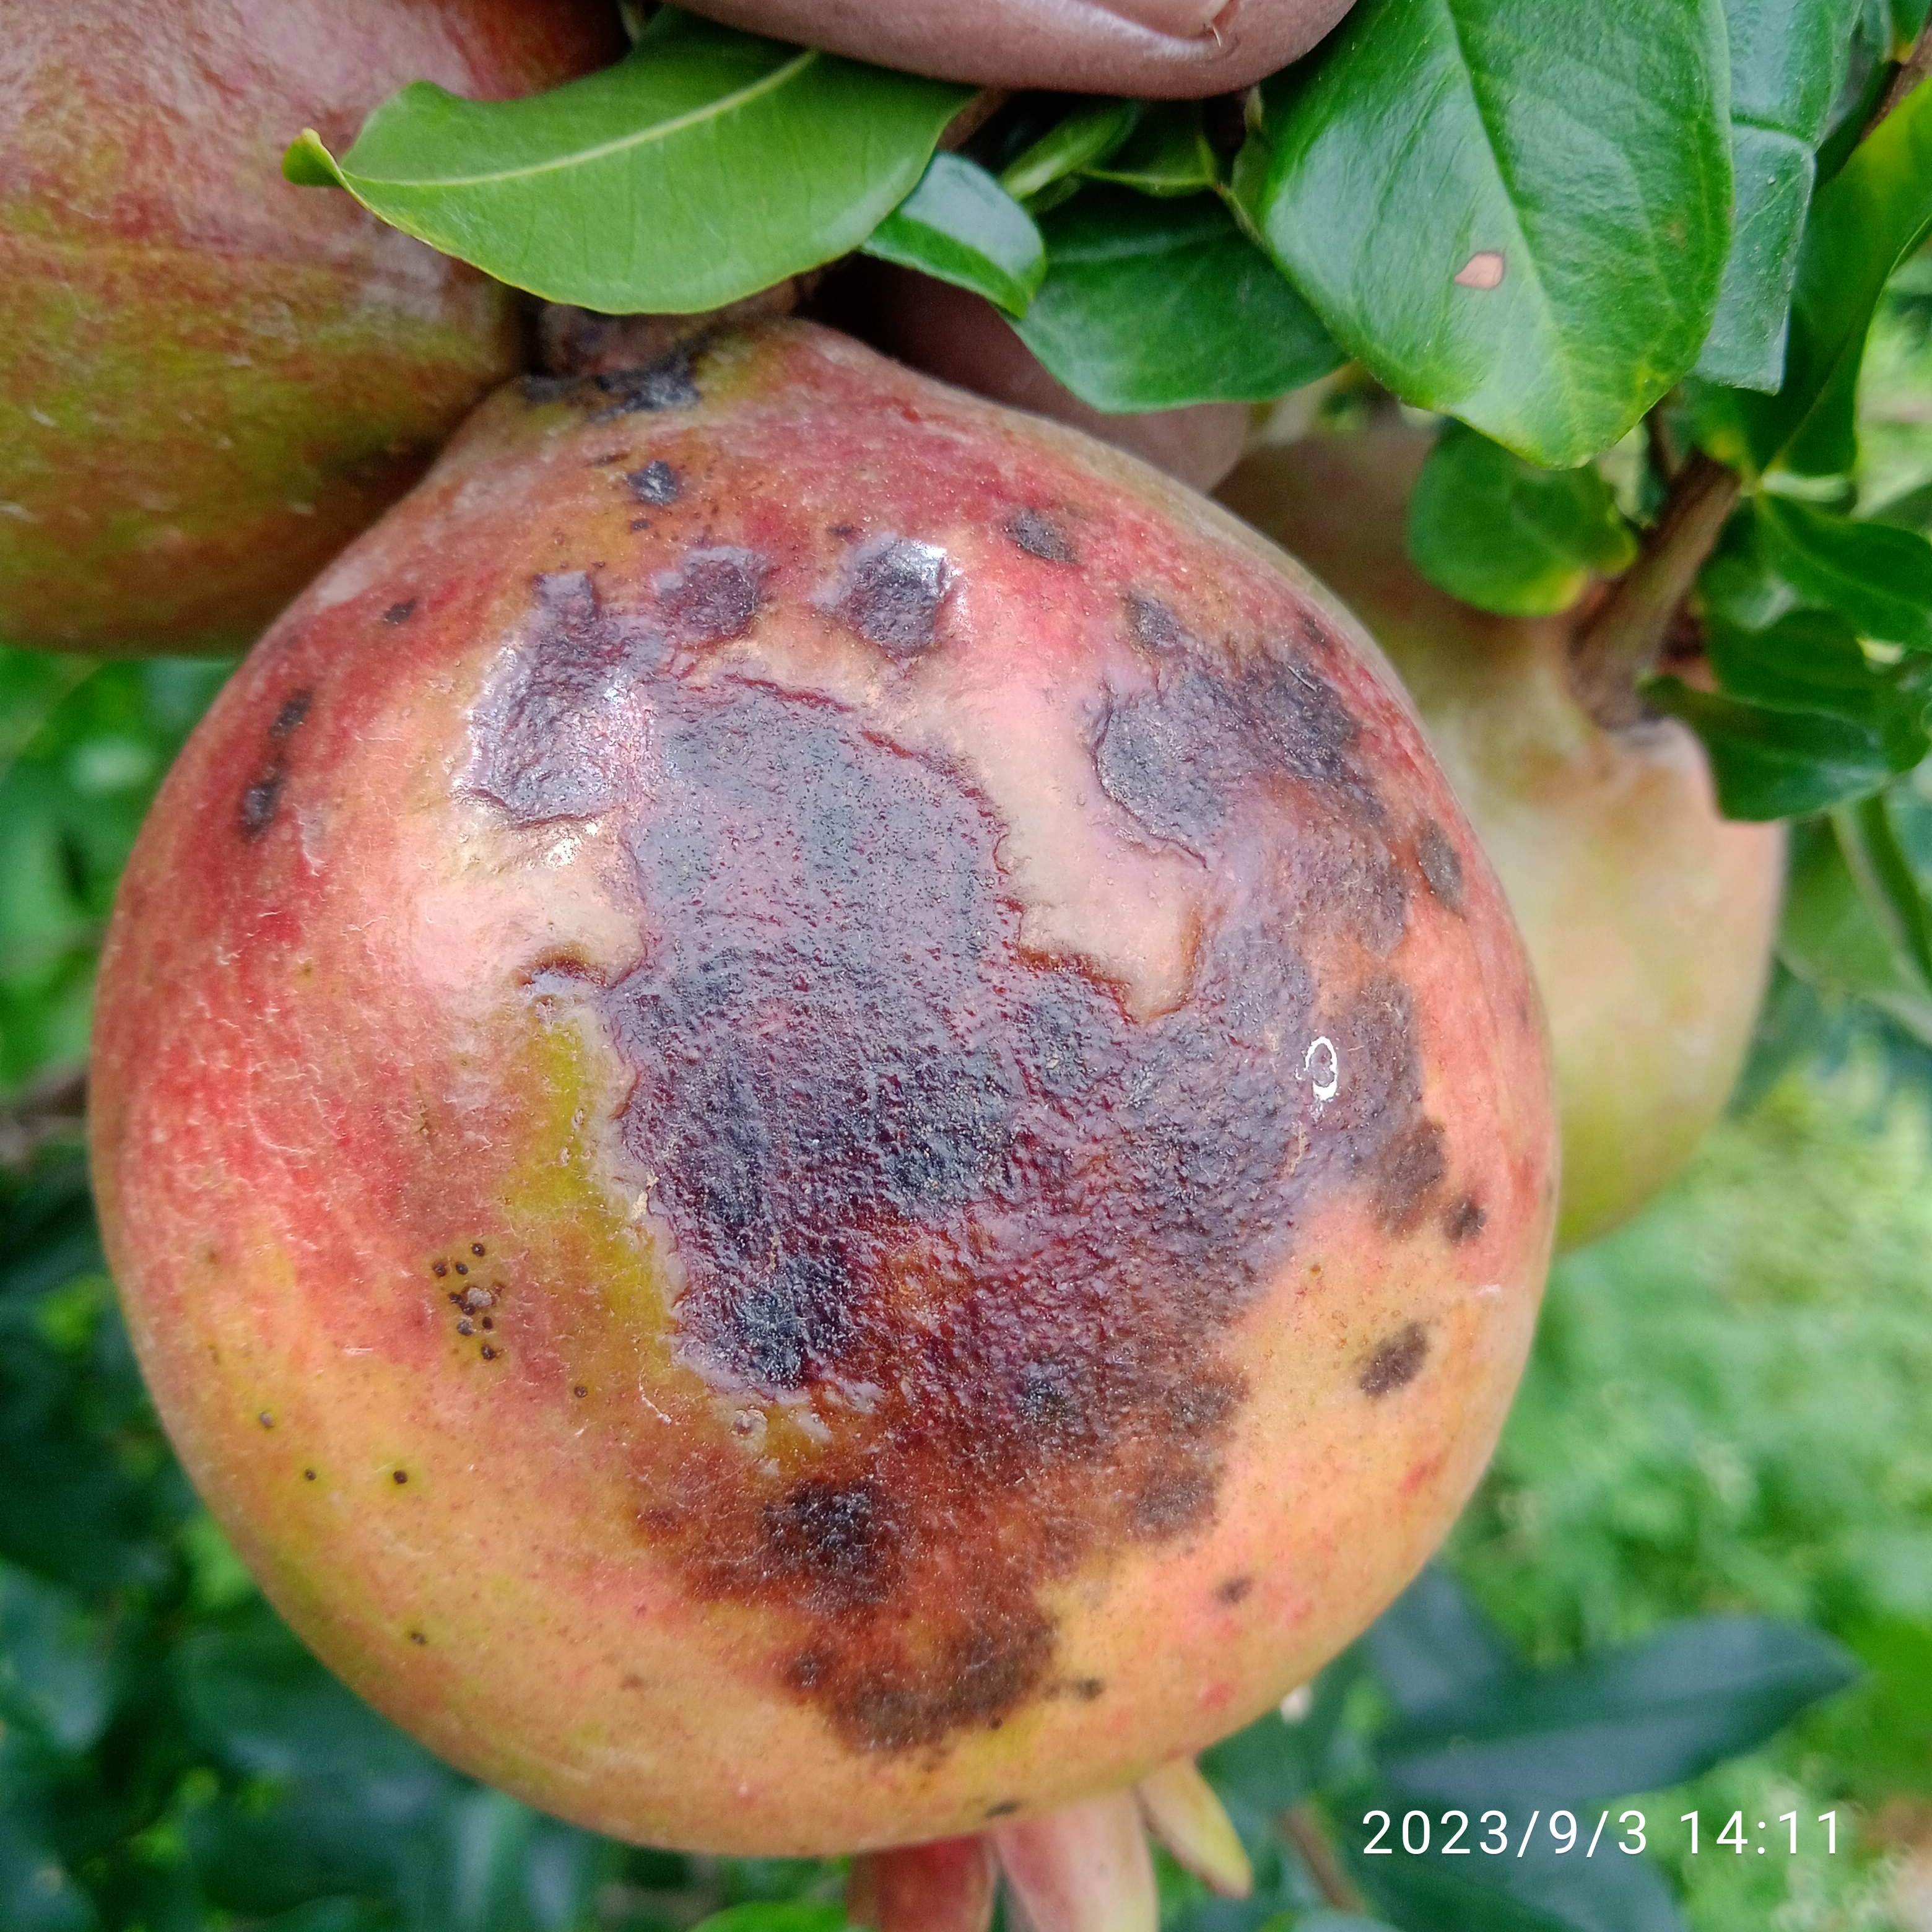
Label: Anthracnose